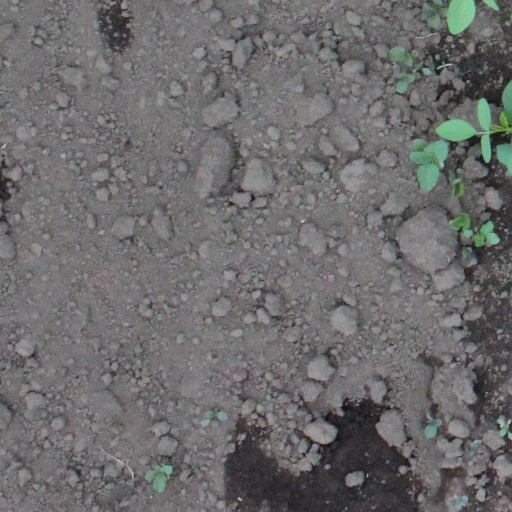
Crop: soybean